Bernard Atha

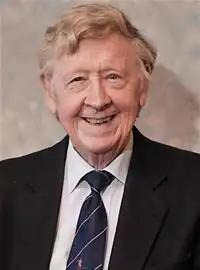

Bernard Peter Atha (27 August 1928 – 22 October 2022) was an English politician and actor. He served as Lord Mayor of Leeds and was a major figure in the arts and sport in West Yorkshire and elsewhere; he also appeared in a number of films. He was a Law lecturer at Huddersfield Technical College in the 1970s